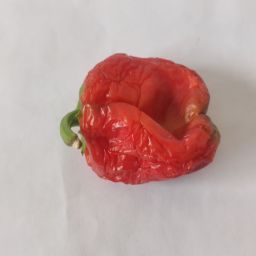
Crop: Bell Pepper
Quality: Dried